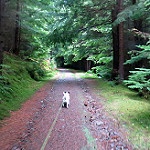
Label: forest